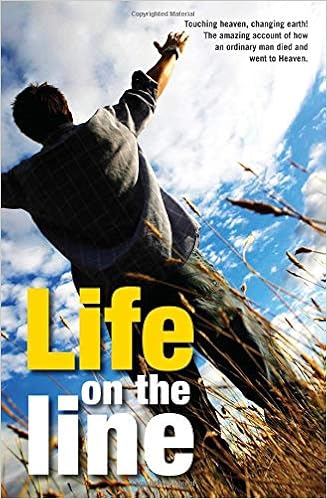
Life on the Line: Extraordinary Life and Ministry of Des and Ros Sinclair As Told to Al Gibson
Category: Books
About the Author Born in Zimbabwe in 1962, Al Gibson graduated with a degree in journalism and worked on the Rand Daily Mail before training at the Rhema Bible School. Since 2001 he has lived and worked in Britain with GOD TV as their Central Communications Officer. He and his wife Jeanine have four children.
Features: For over two decades Dr. Des Sinclair and his wife Ros have traveled throughout Africa, Australia, South America, and Asia. He has seen three people raised from the dead: he has been released from prison in extraordinary circumstances; he has preached the gospel in the face of fierce opposition, particularly from Muslim groups. Thrown out by his father at the age of eleven, he has since been abused, imprisoned, tortured, even sentenced to death—yet in obedience to the perceived call of God he has pressed on. | Life on the Line is his amazing story.